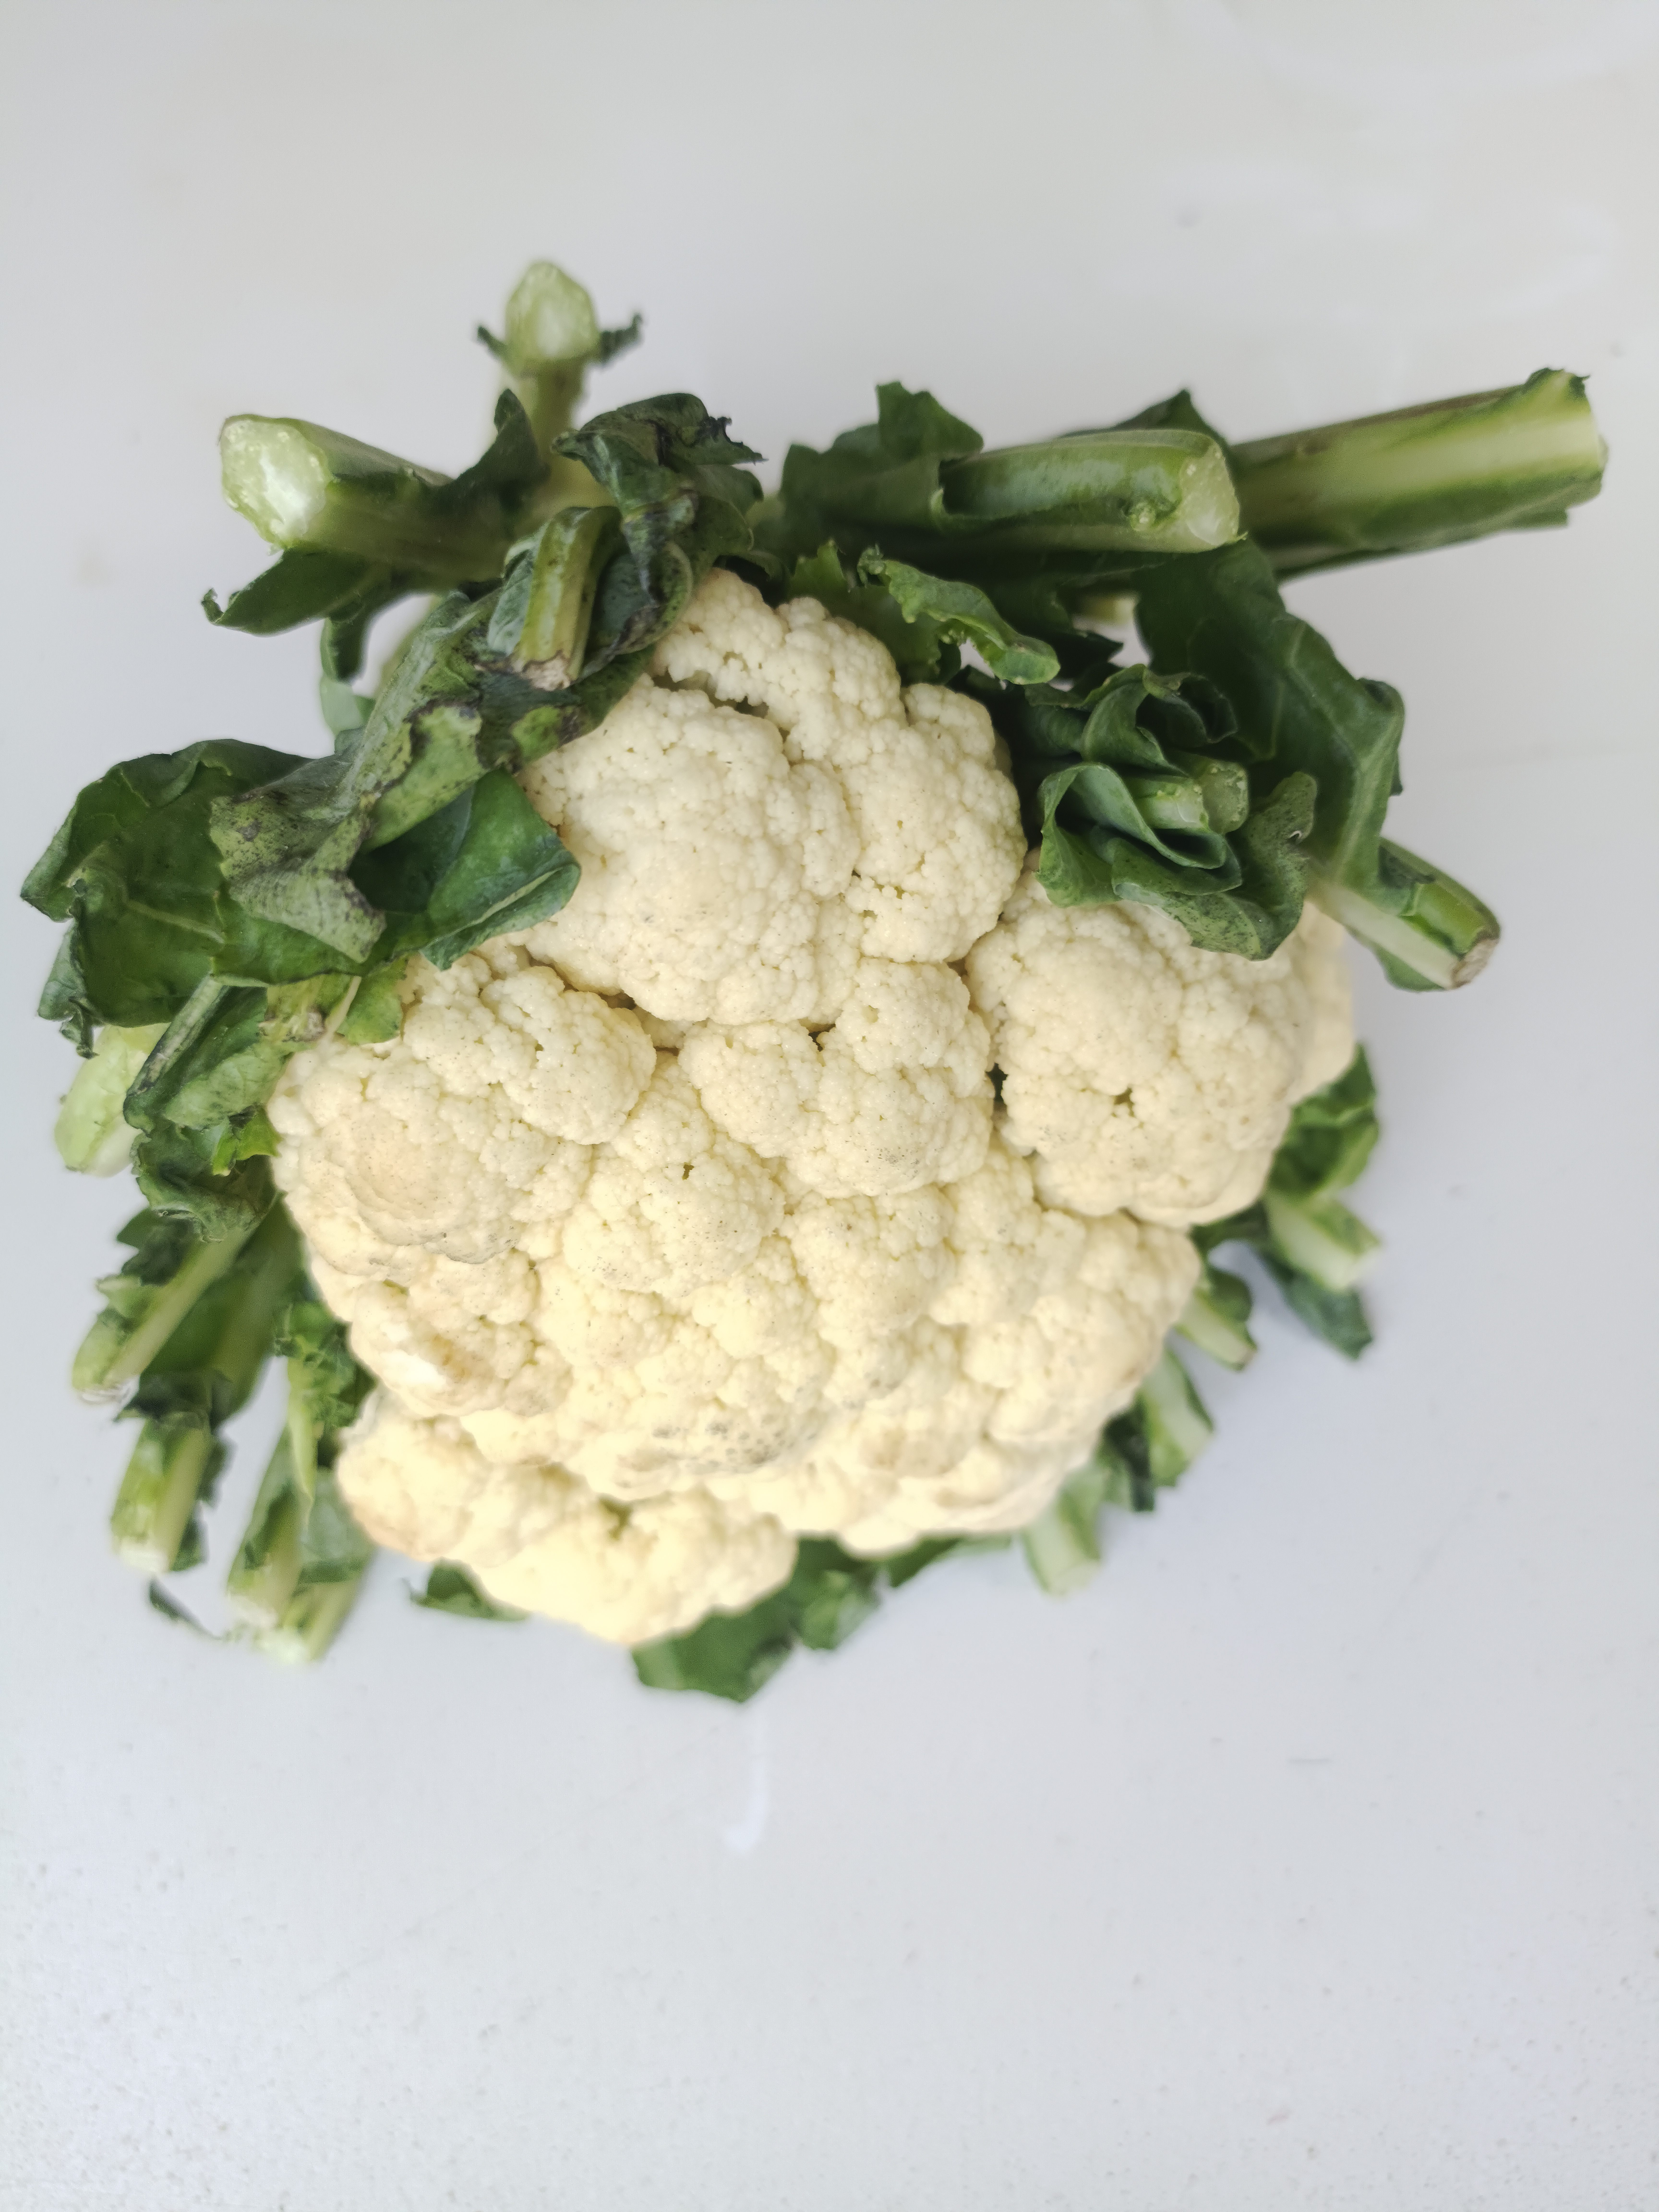
Label: Brassica oleracea